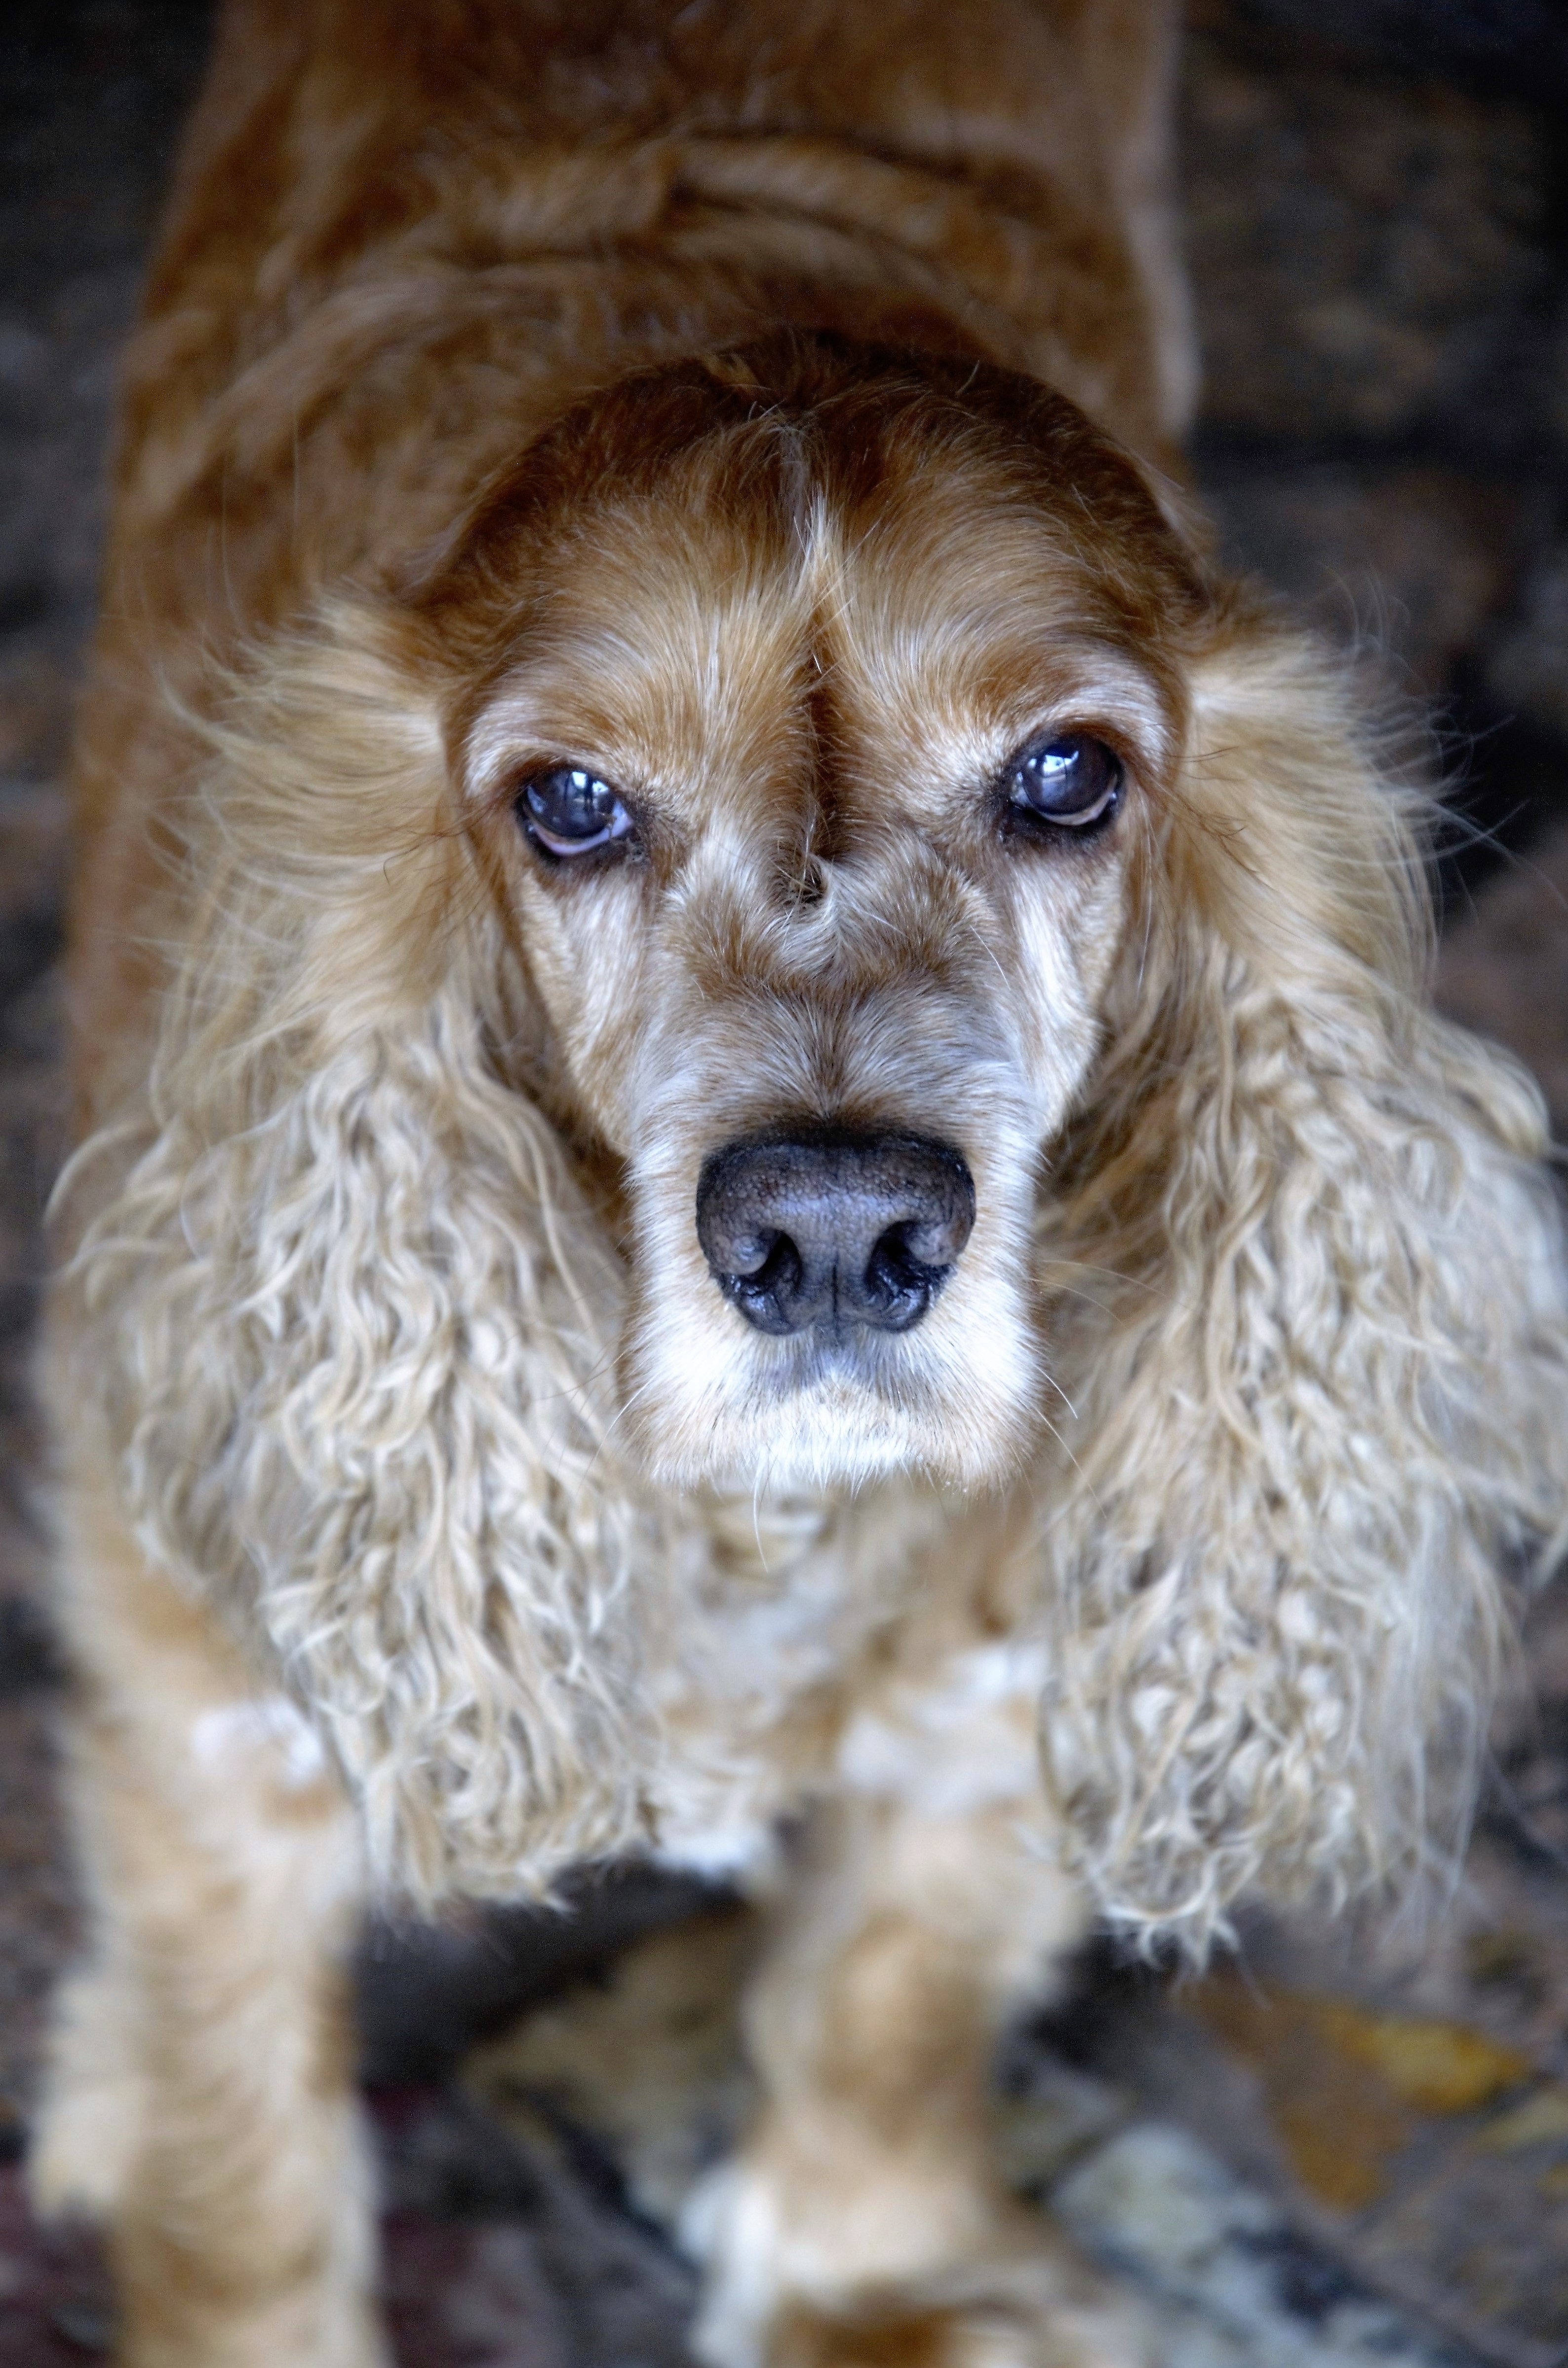
dog, animal, mammal, spaniel, animals, look, vertebrate, dog breed, bitch, cockapoo, setter, dog like mammal, carnivoran, english cocker spaniel, dog crossbreeds, boykin spaniel, russian spaniel, field spaniel, american cocker spaniel